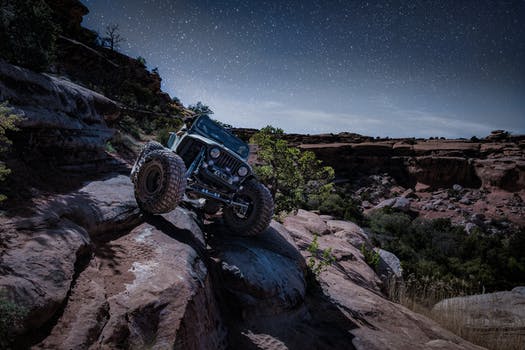
Label: No Watermark